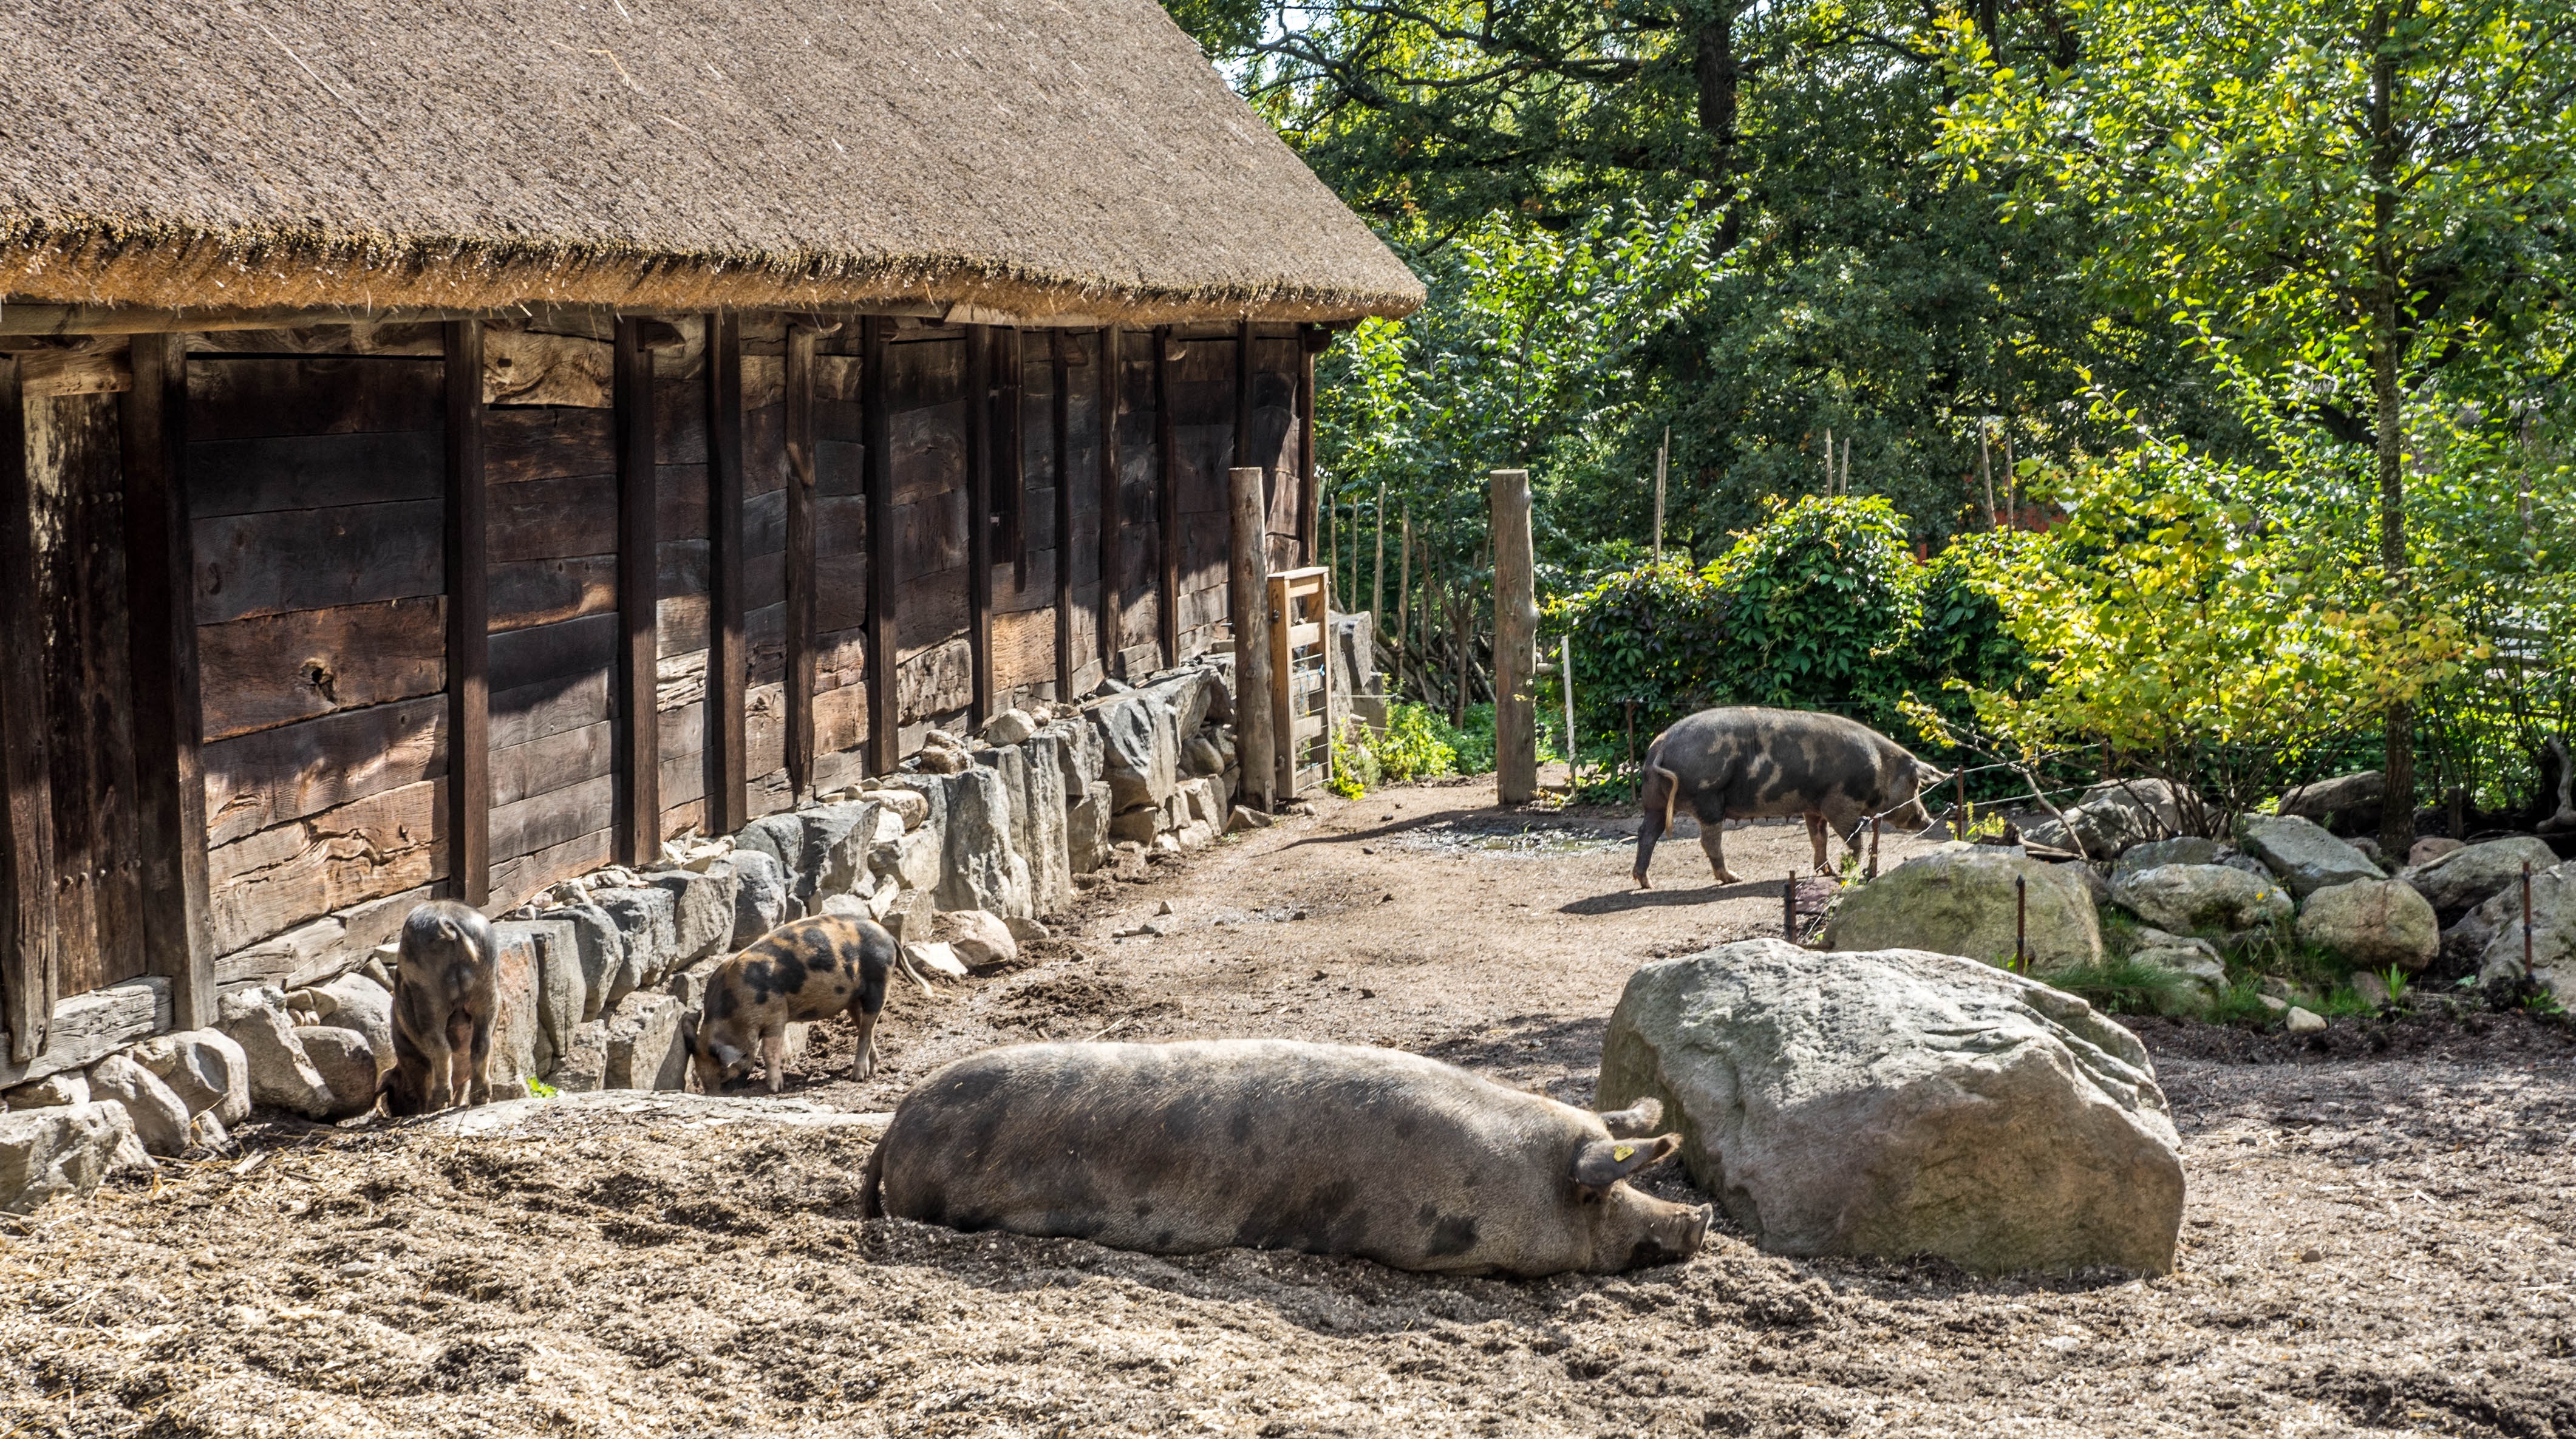
nature, architecture, farm, countryside, view, building, summer, hut, wildlife, environment, zoo, rural, scenic, agriculture, tourism, sweden, wooden, pigs, culture, pig, stockholm, traditional, scandinavia, skansen, rural area